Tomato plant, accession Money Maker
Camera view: bottom (45 deg); turntable rotation: 330 degrees
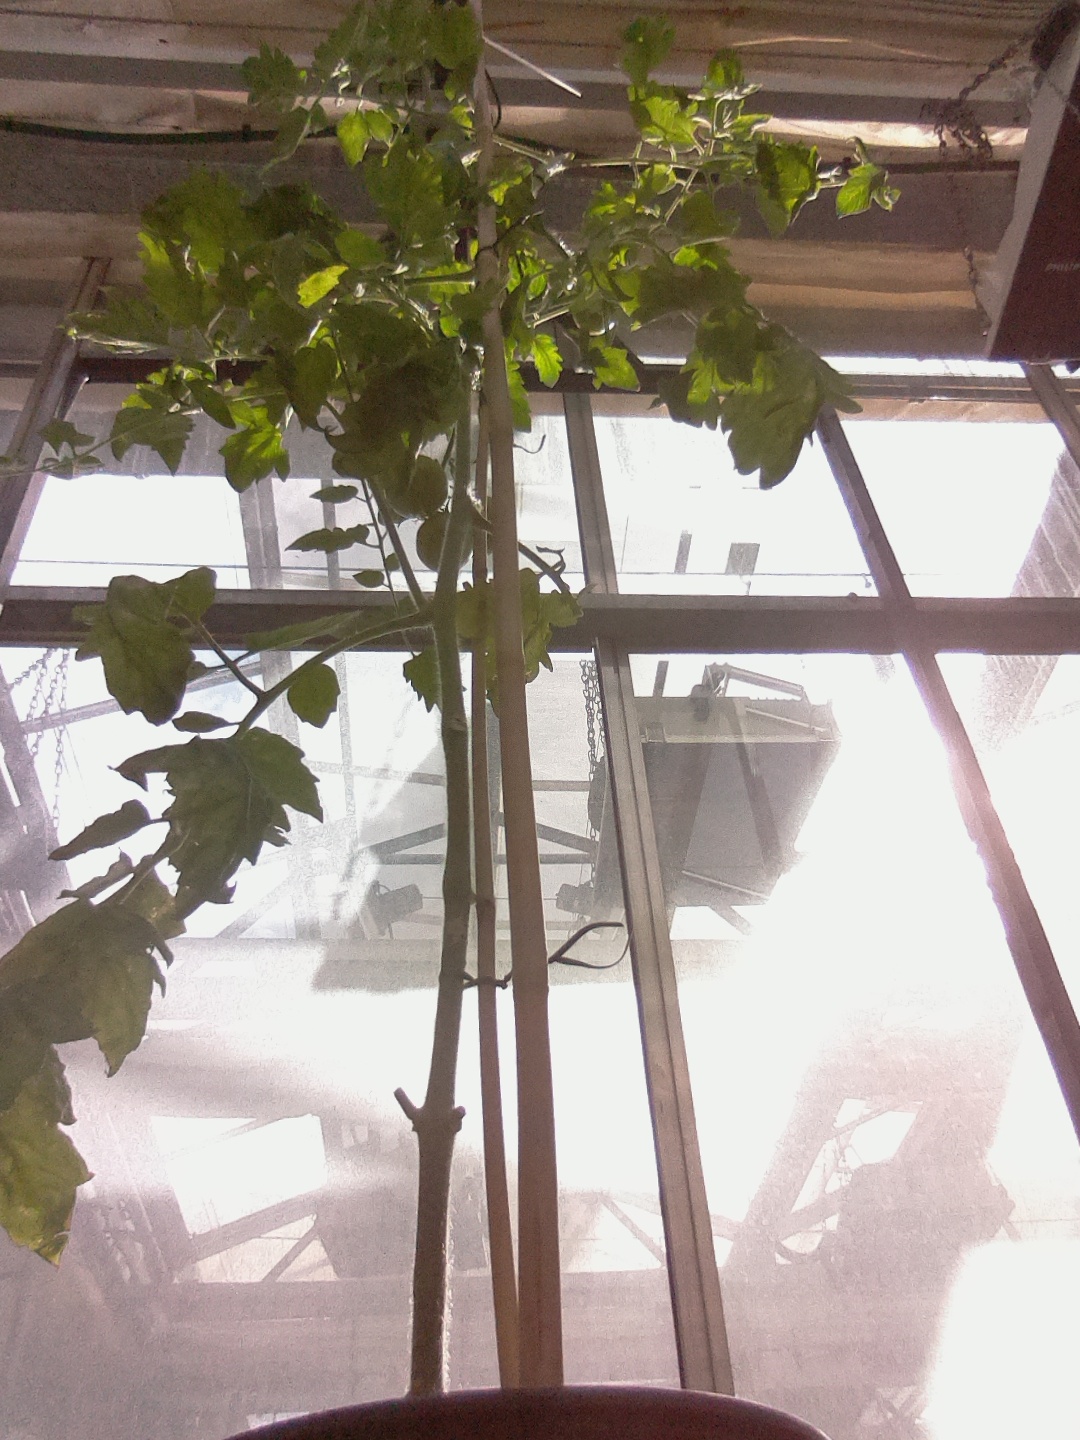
BBCH growth stage 76: 60%-70% of final fruit size